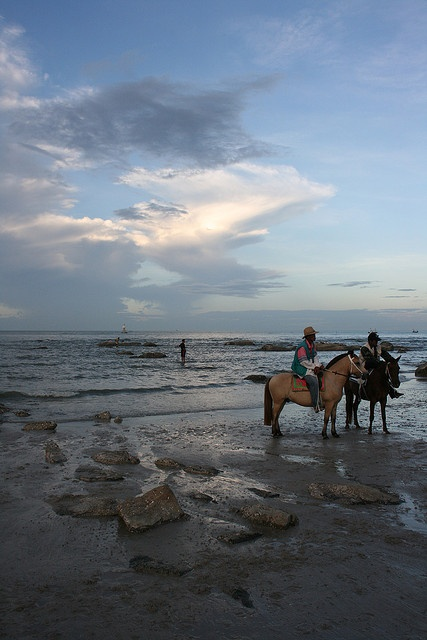
People on horseback on the beach near the shore
A couple of people are riding horses on a beach.
Two horses with riders standing in wet beach.
an image of a people on the horse riding on the beach
Two horseback riders stop to rest on the shore.